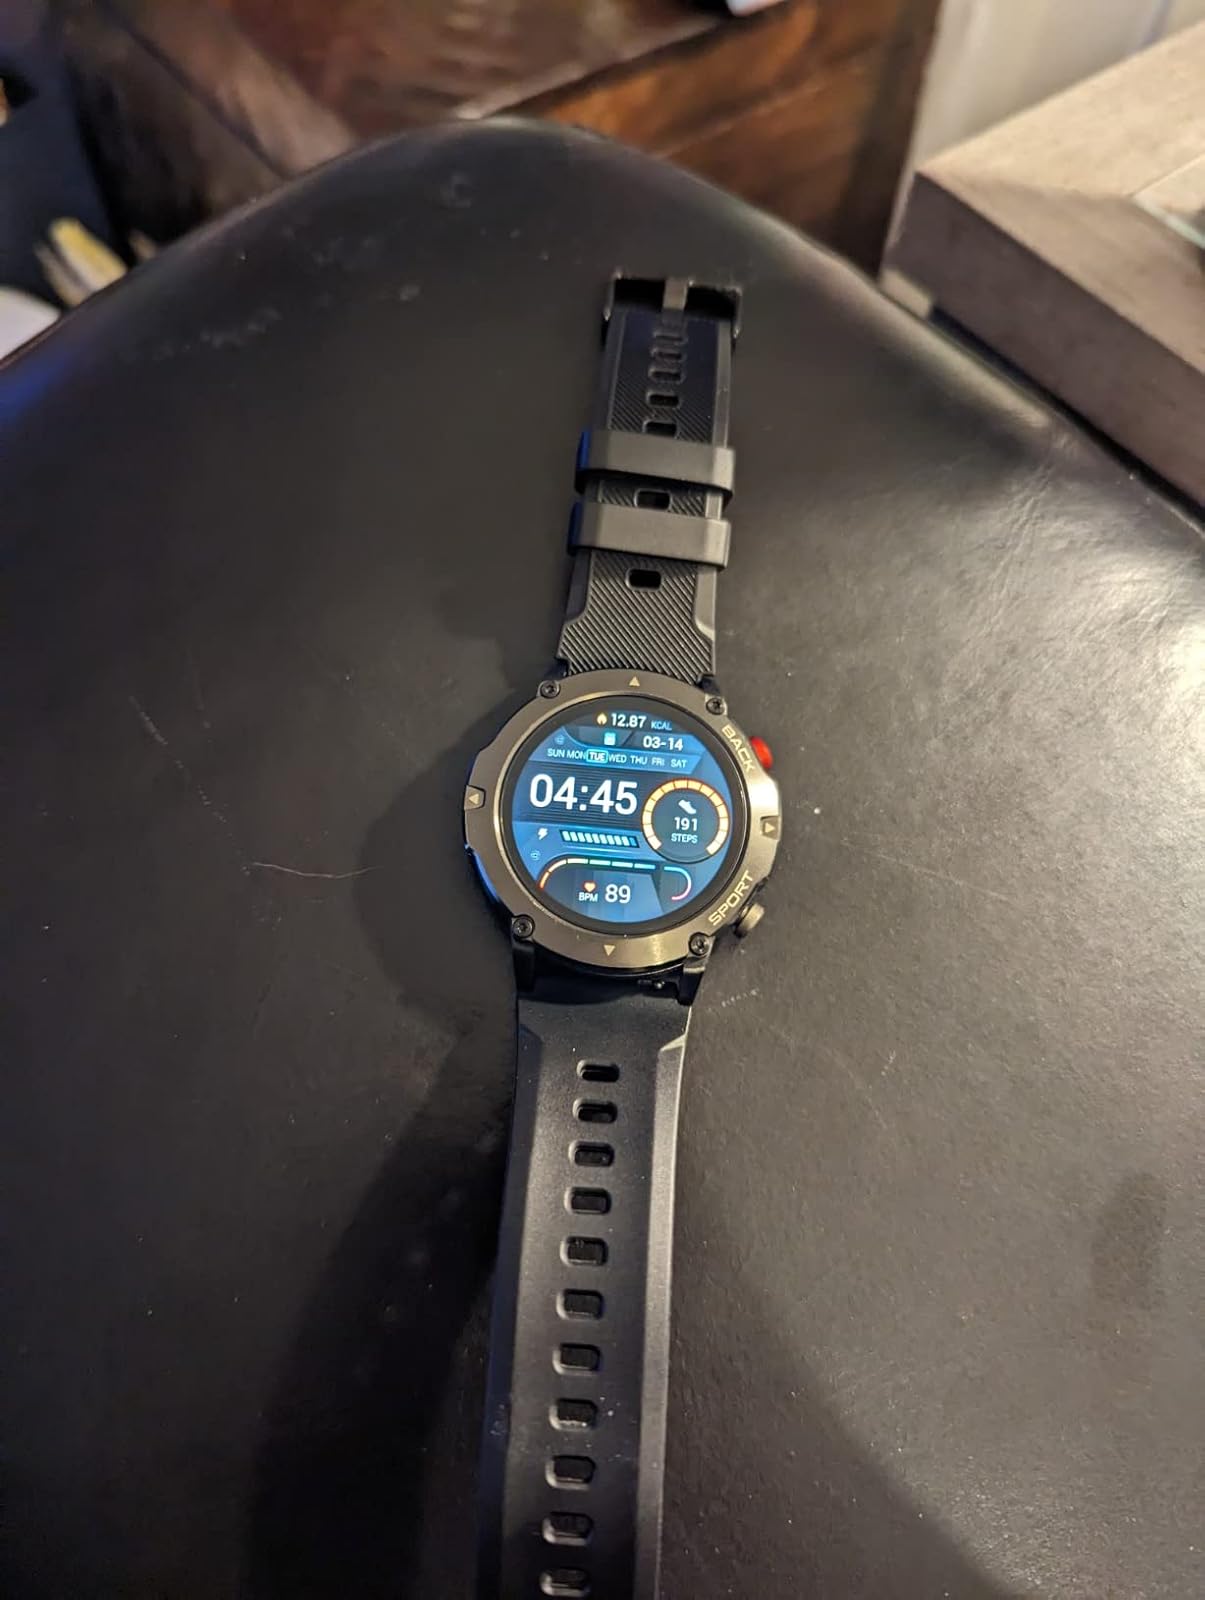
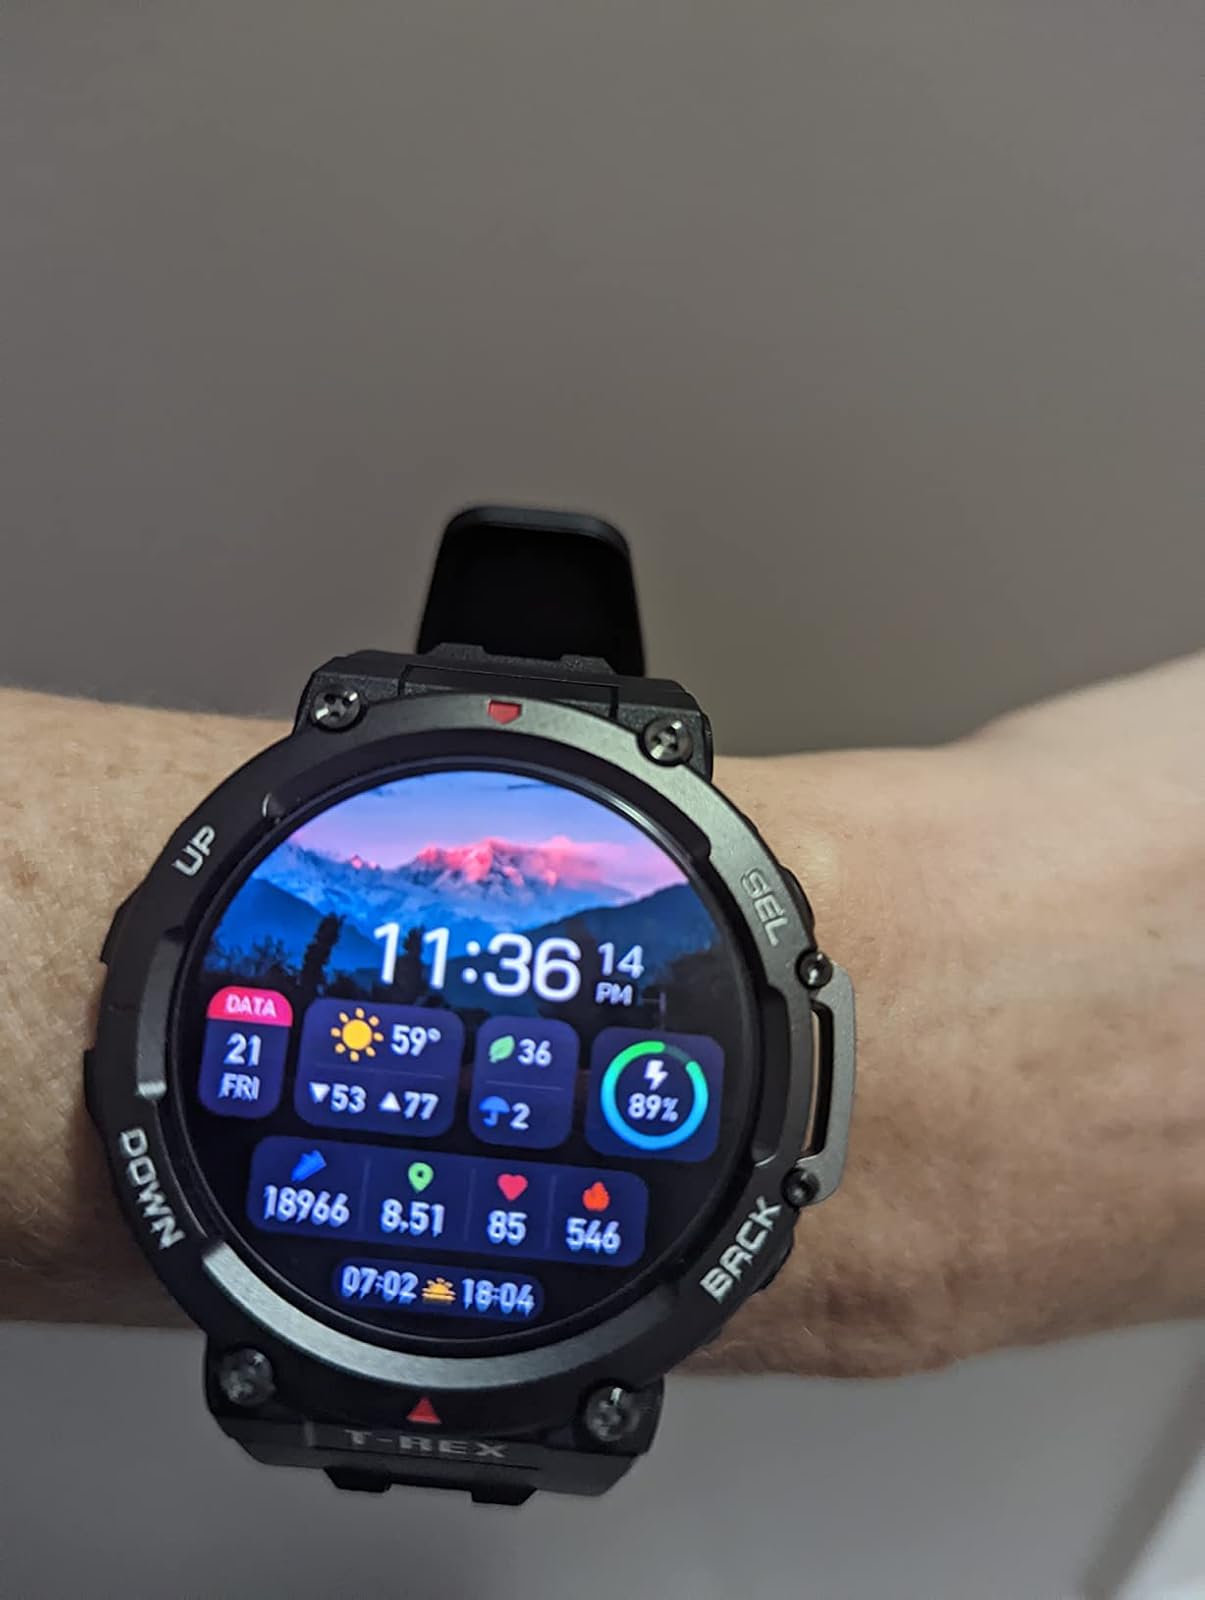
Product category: smartwatch
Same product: no